2002–03 South-West Indian Ocean cyclone season

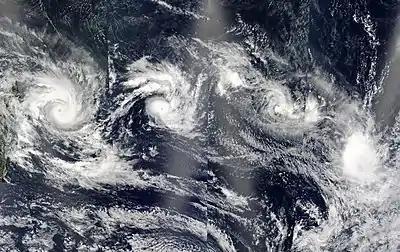
Four tropical storms active on February 12; from left to right are Gerry, Hape, the system that would become Isha, and Fiona in the Australian region

Météo-France's meteorological office in Réunion (MFR) is the official Regional Specialized Meteorological Center for the South-West Indian Ocean, tracking all tropical cyclones from the east coast of Africa to 90° E. At the beginning of the season, the MFR moved the tropical cyclone year from August 1 to July 1. The Joint Typhoon Warning Center (JTWC), which is a joint United States Navy – United States Air Force task force that issues tropical cyclone warnings for the region, also issued advisories for storms during the season.